Newark, New Jersey

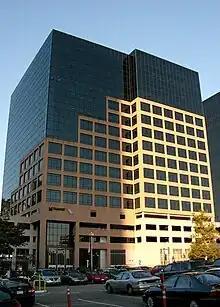
NJ Transit headquarters in Newark

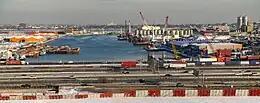
Port Newark–Elizabeth Marine Terminal with the New Jersey Turnpike in the foreground

More than 100,000 people commute to Newark each workday, making it the state's largest employment center with many white-collar jobs in insurance, finance, import-export, healthcare, and government. Downtown Newark has more than of Class A office space and over of total office space. As a major courthouse venue including federal, state, and county facilities, it is home to more than 1,000 law firms. The city also has a significant number of college students, with nearly 50,000 attending the city's universities and medical and law schools. Its airport, maritime port, rail facilities, and highway network make Newark the busiest transshipment hub on the U.S. East Coast in terms of volume.